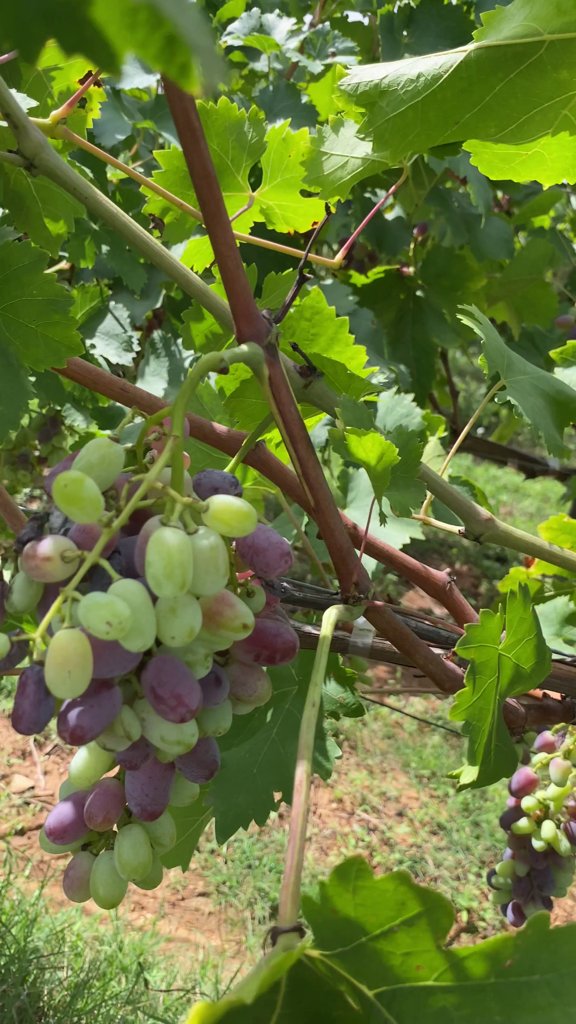
Berries visible: 100
Grape clusters: 2